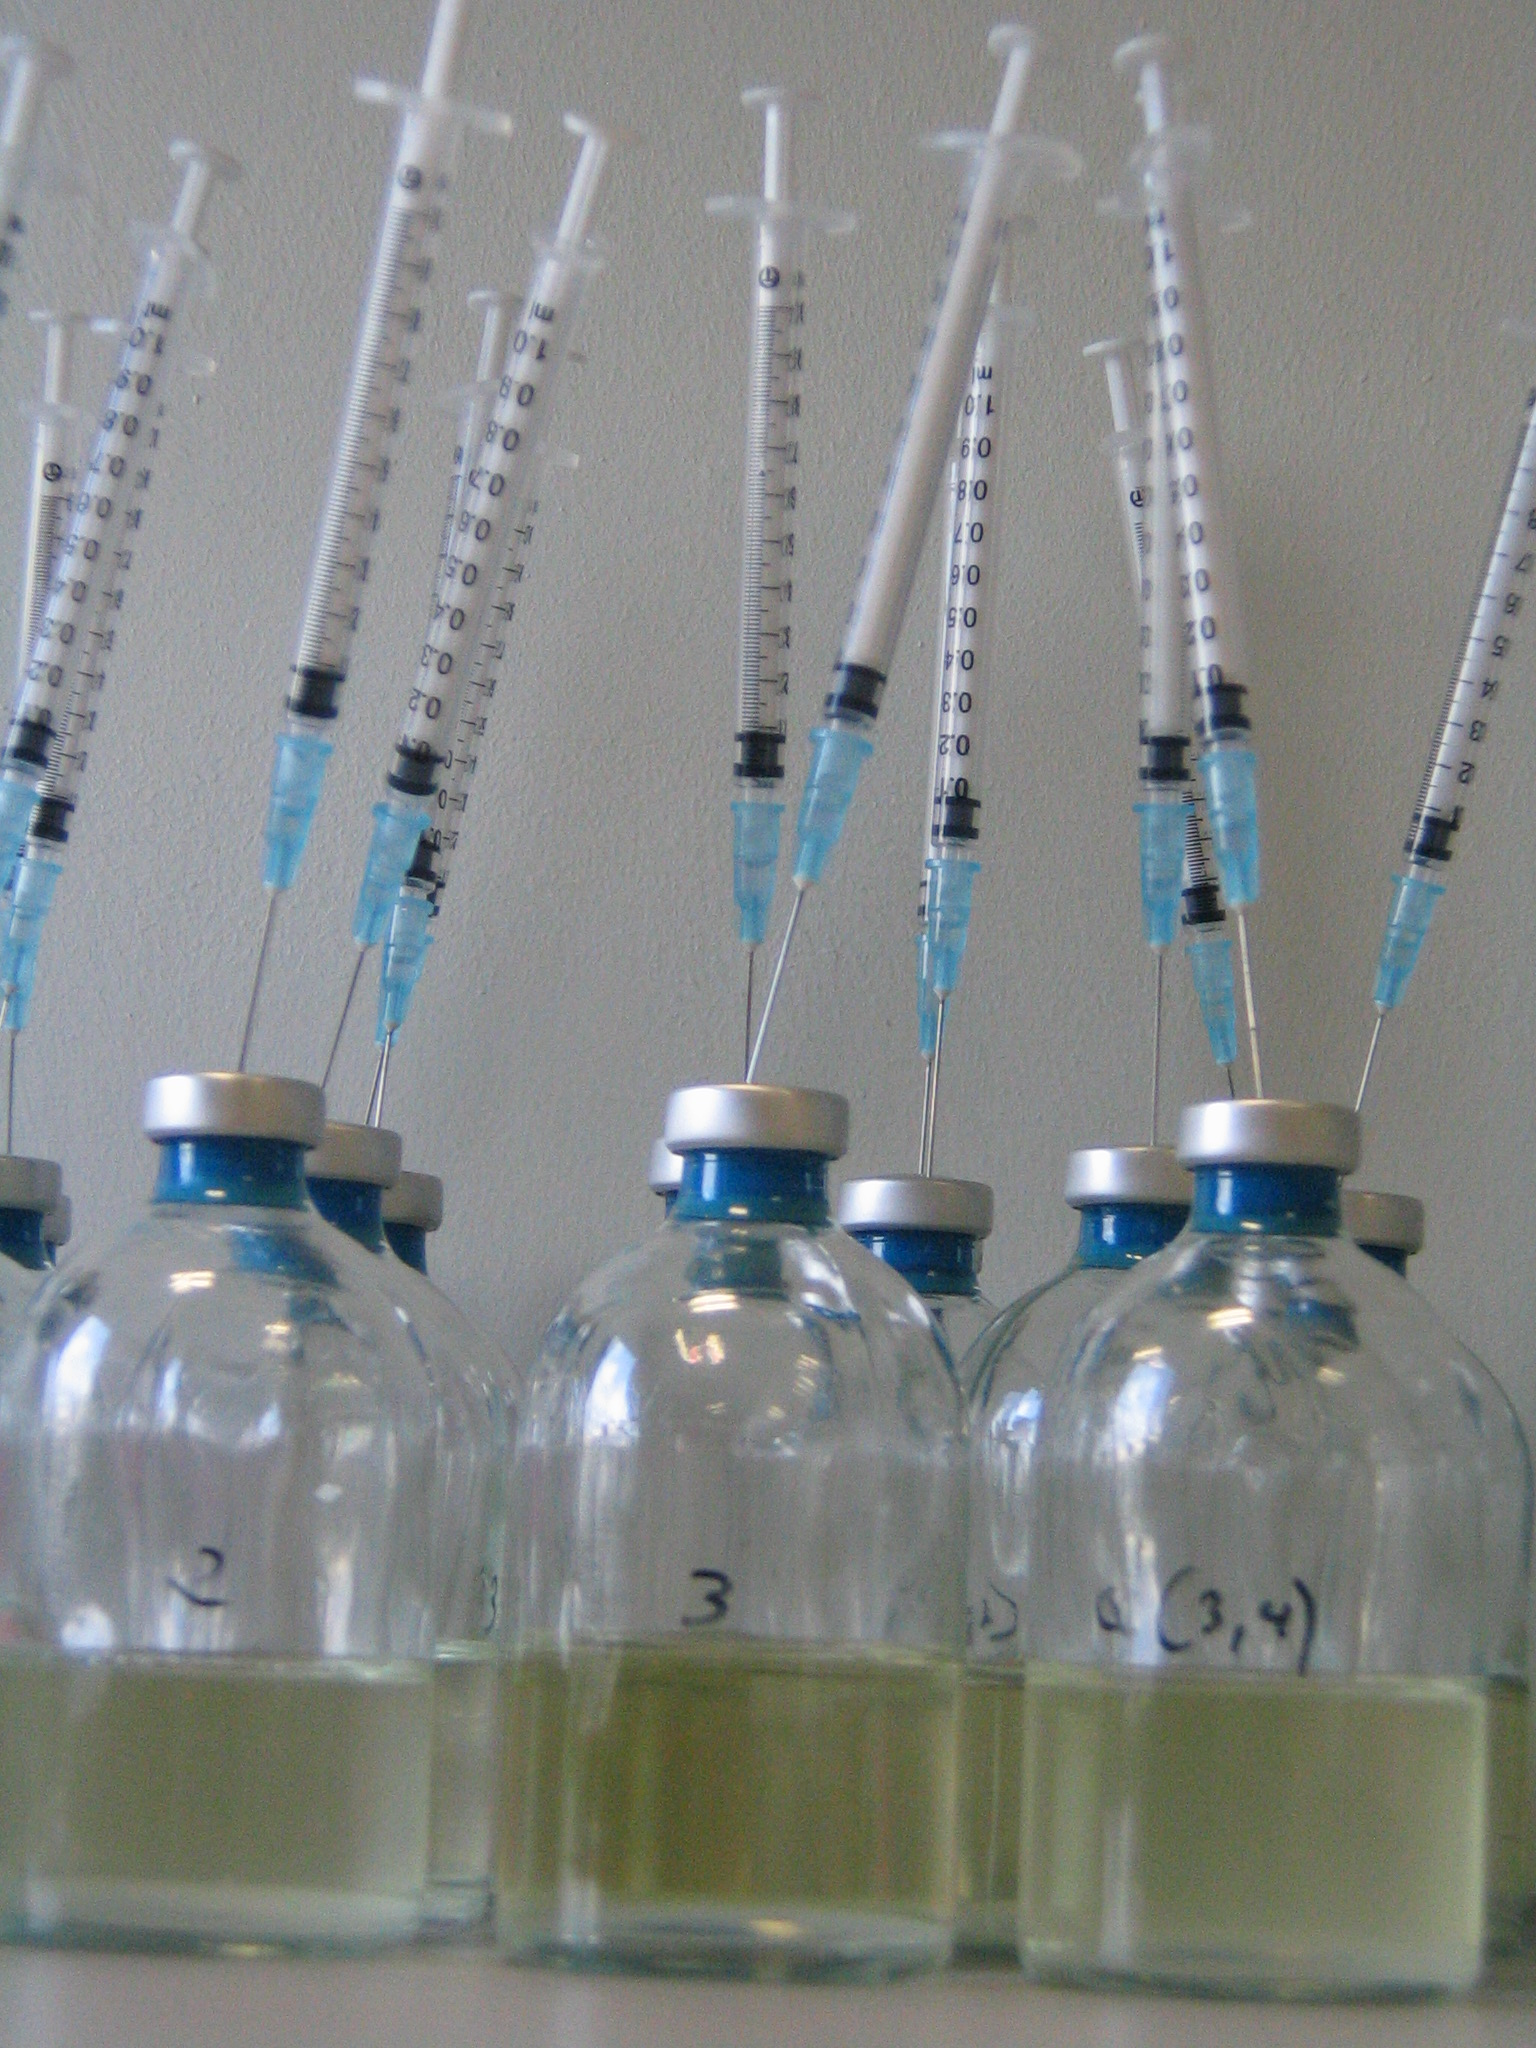
Bioreactor Akureyri
Specialty: pharmaceutical manufacturing